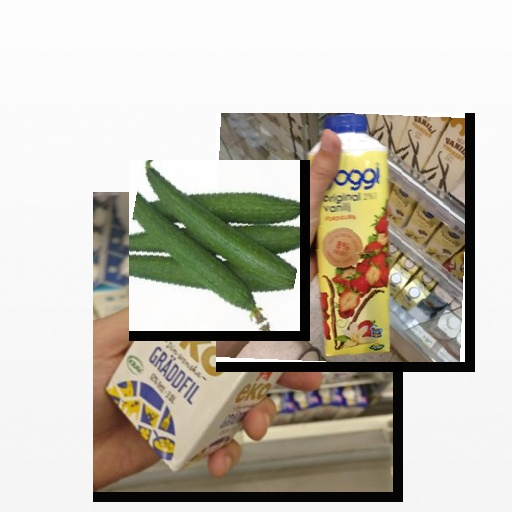
Food items: strawberry_yoghurt, sponge_gourd, sour_cream